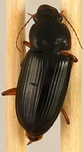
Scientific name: Harpalus pensylvanicus
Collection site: North Sterling NEON (STER), plot STER_029